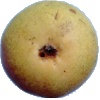
Label: Pear 2